Major Rohde Hawkins

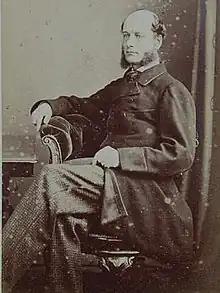
Hawkins in middle age, 1860

Major Rohde Hawkins (born 4 February 1821 in Nutfield, Surrey; died 19 October 1884, Holmwood, Surrey) was an English architect of the Victorian period. He is known for the schools and churches that he built.